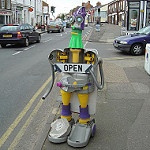
Scene: Outdoor